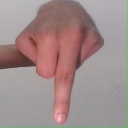
अक्षर: प